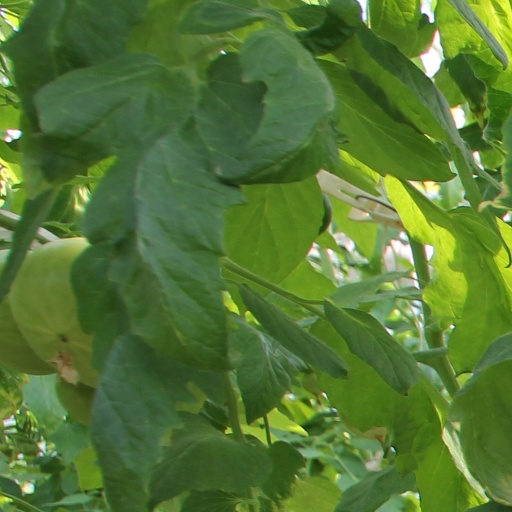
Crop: tomato